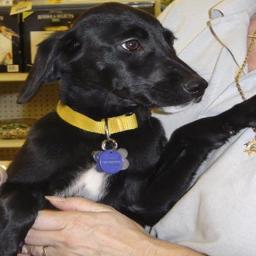
Animal: dogs